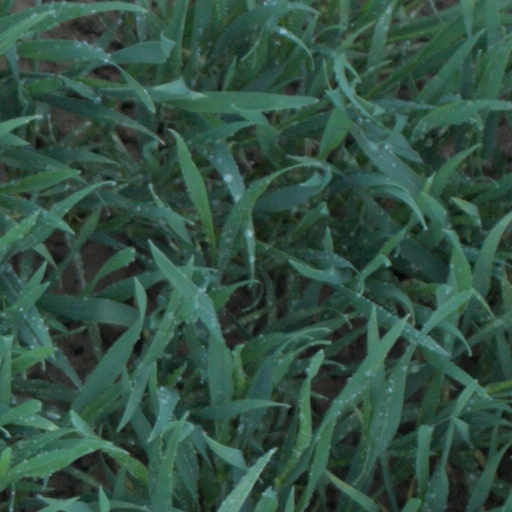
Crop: wheat